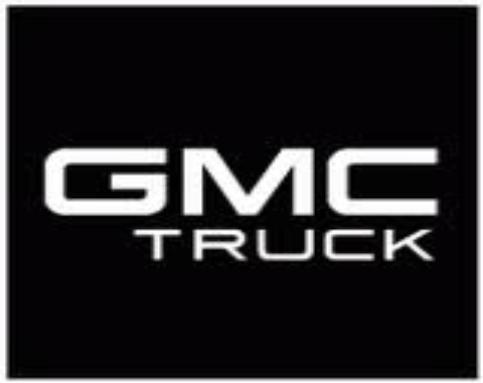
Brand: GMC
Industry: Transportation